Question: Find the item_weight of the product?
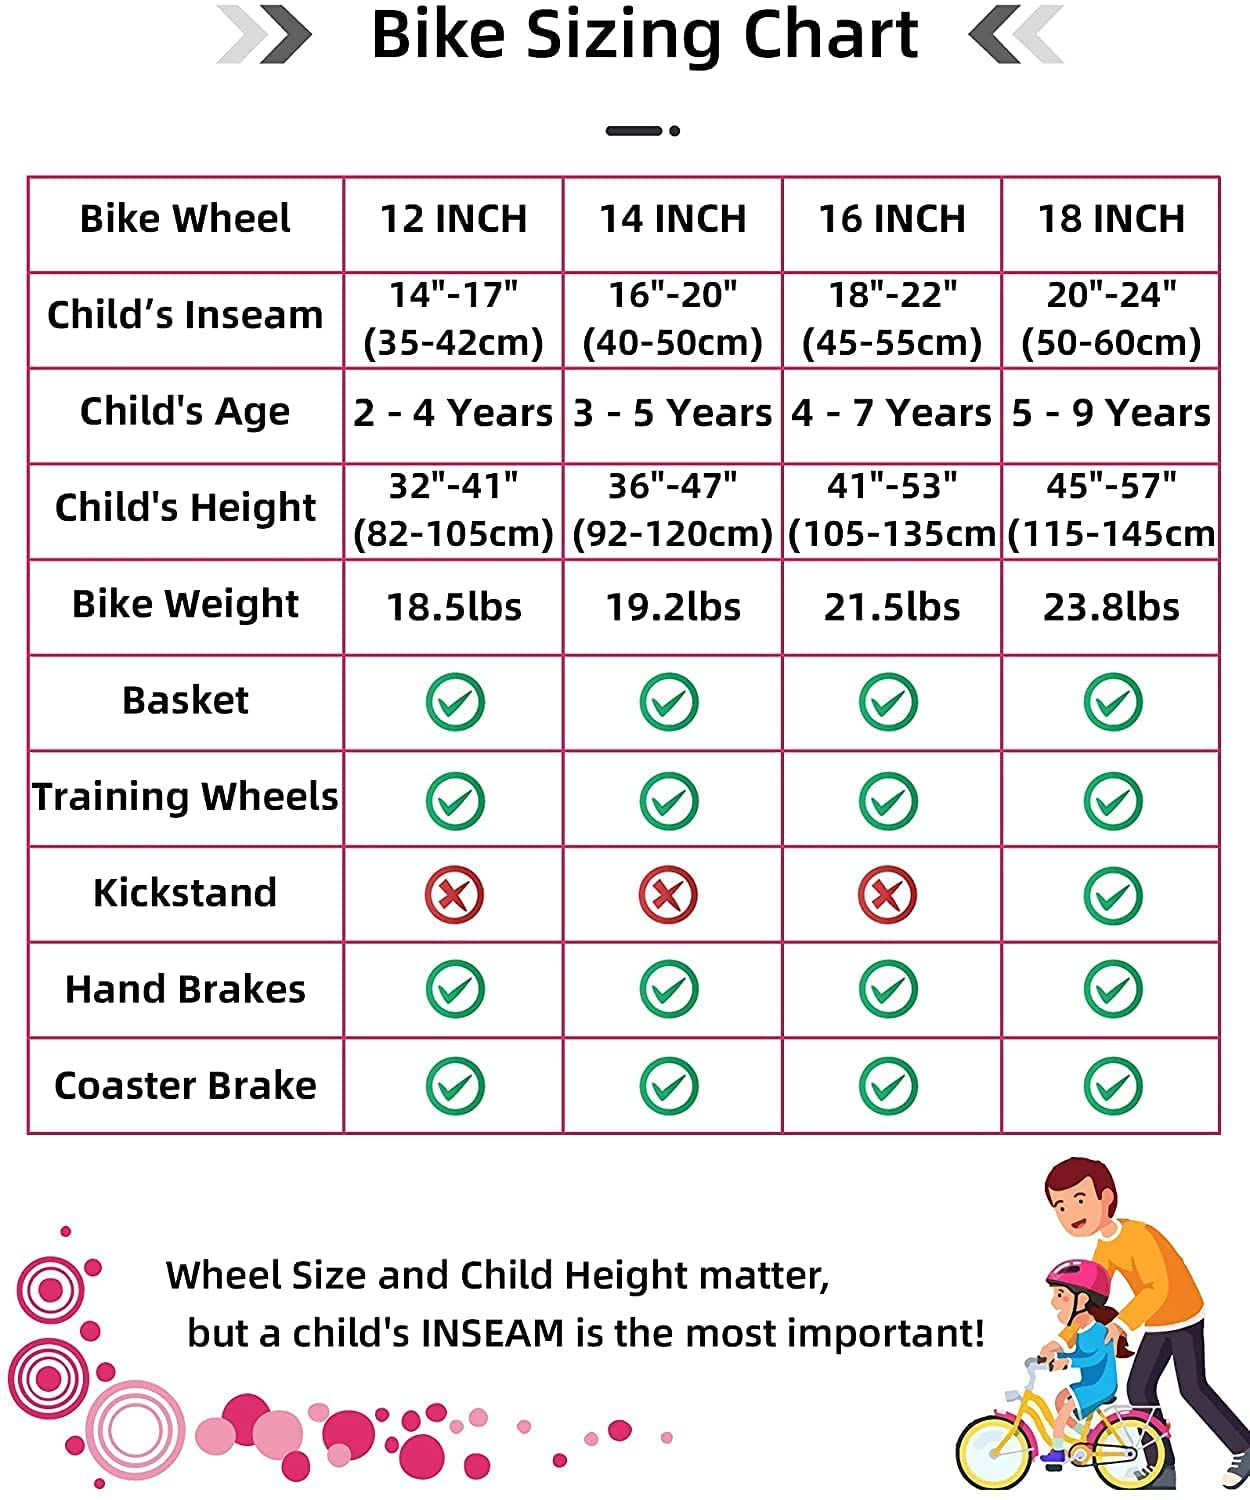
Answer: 18.5 pound